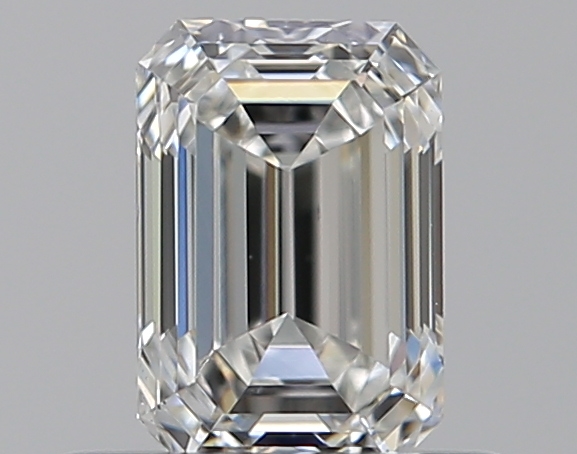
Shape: emerald
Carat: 0.5
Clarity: VS2
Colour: G
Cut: VG
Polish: EX
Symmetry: VG
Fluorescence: F
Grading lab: GIA
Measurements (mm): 5.36 x 3.66 x 2.56